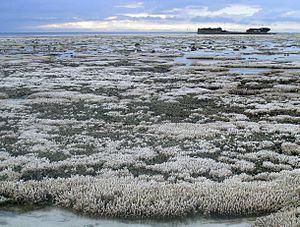
Le Triangle de Corail est une zone de l'océan Pacifique comprenant les eaux qui baignent la Malaisie, l'Indonésie, les Philippines et les îles Salomon et représentant, en superficie, environ 1 % de la surface planétaire.